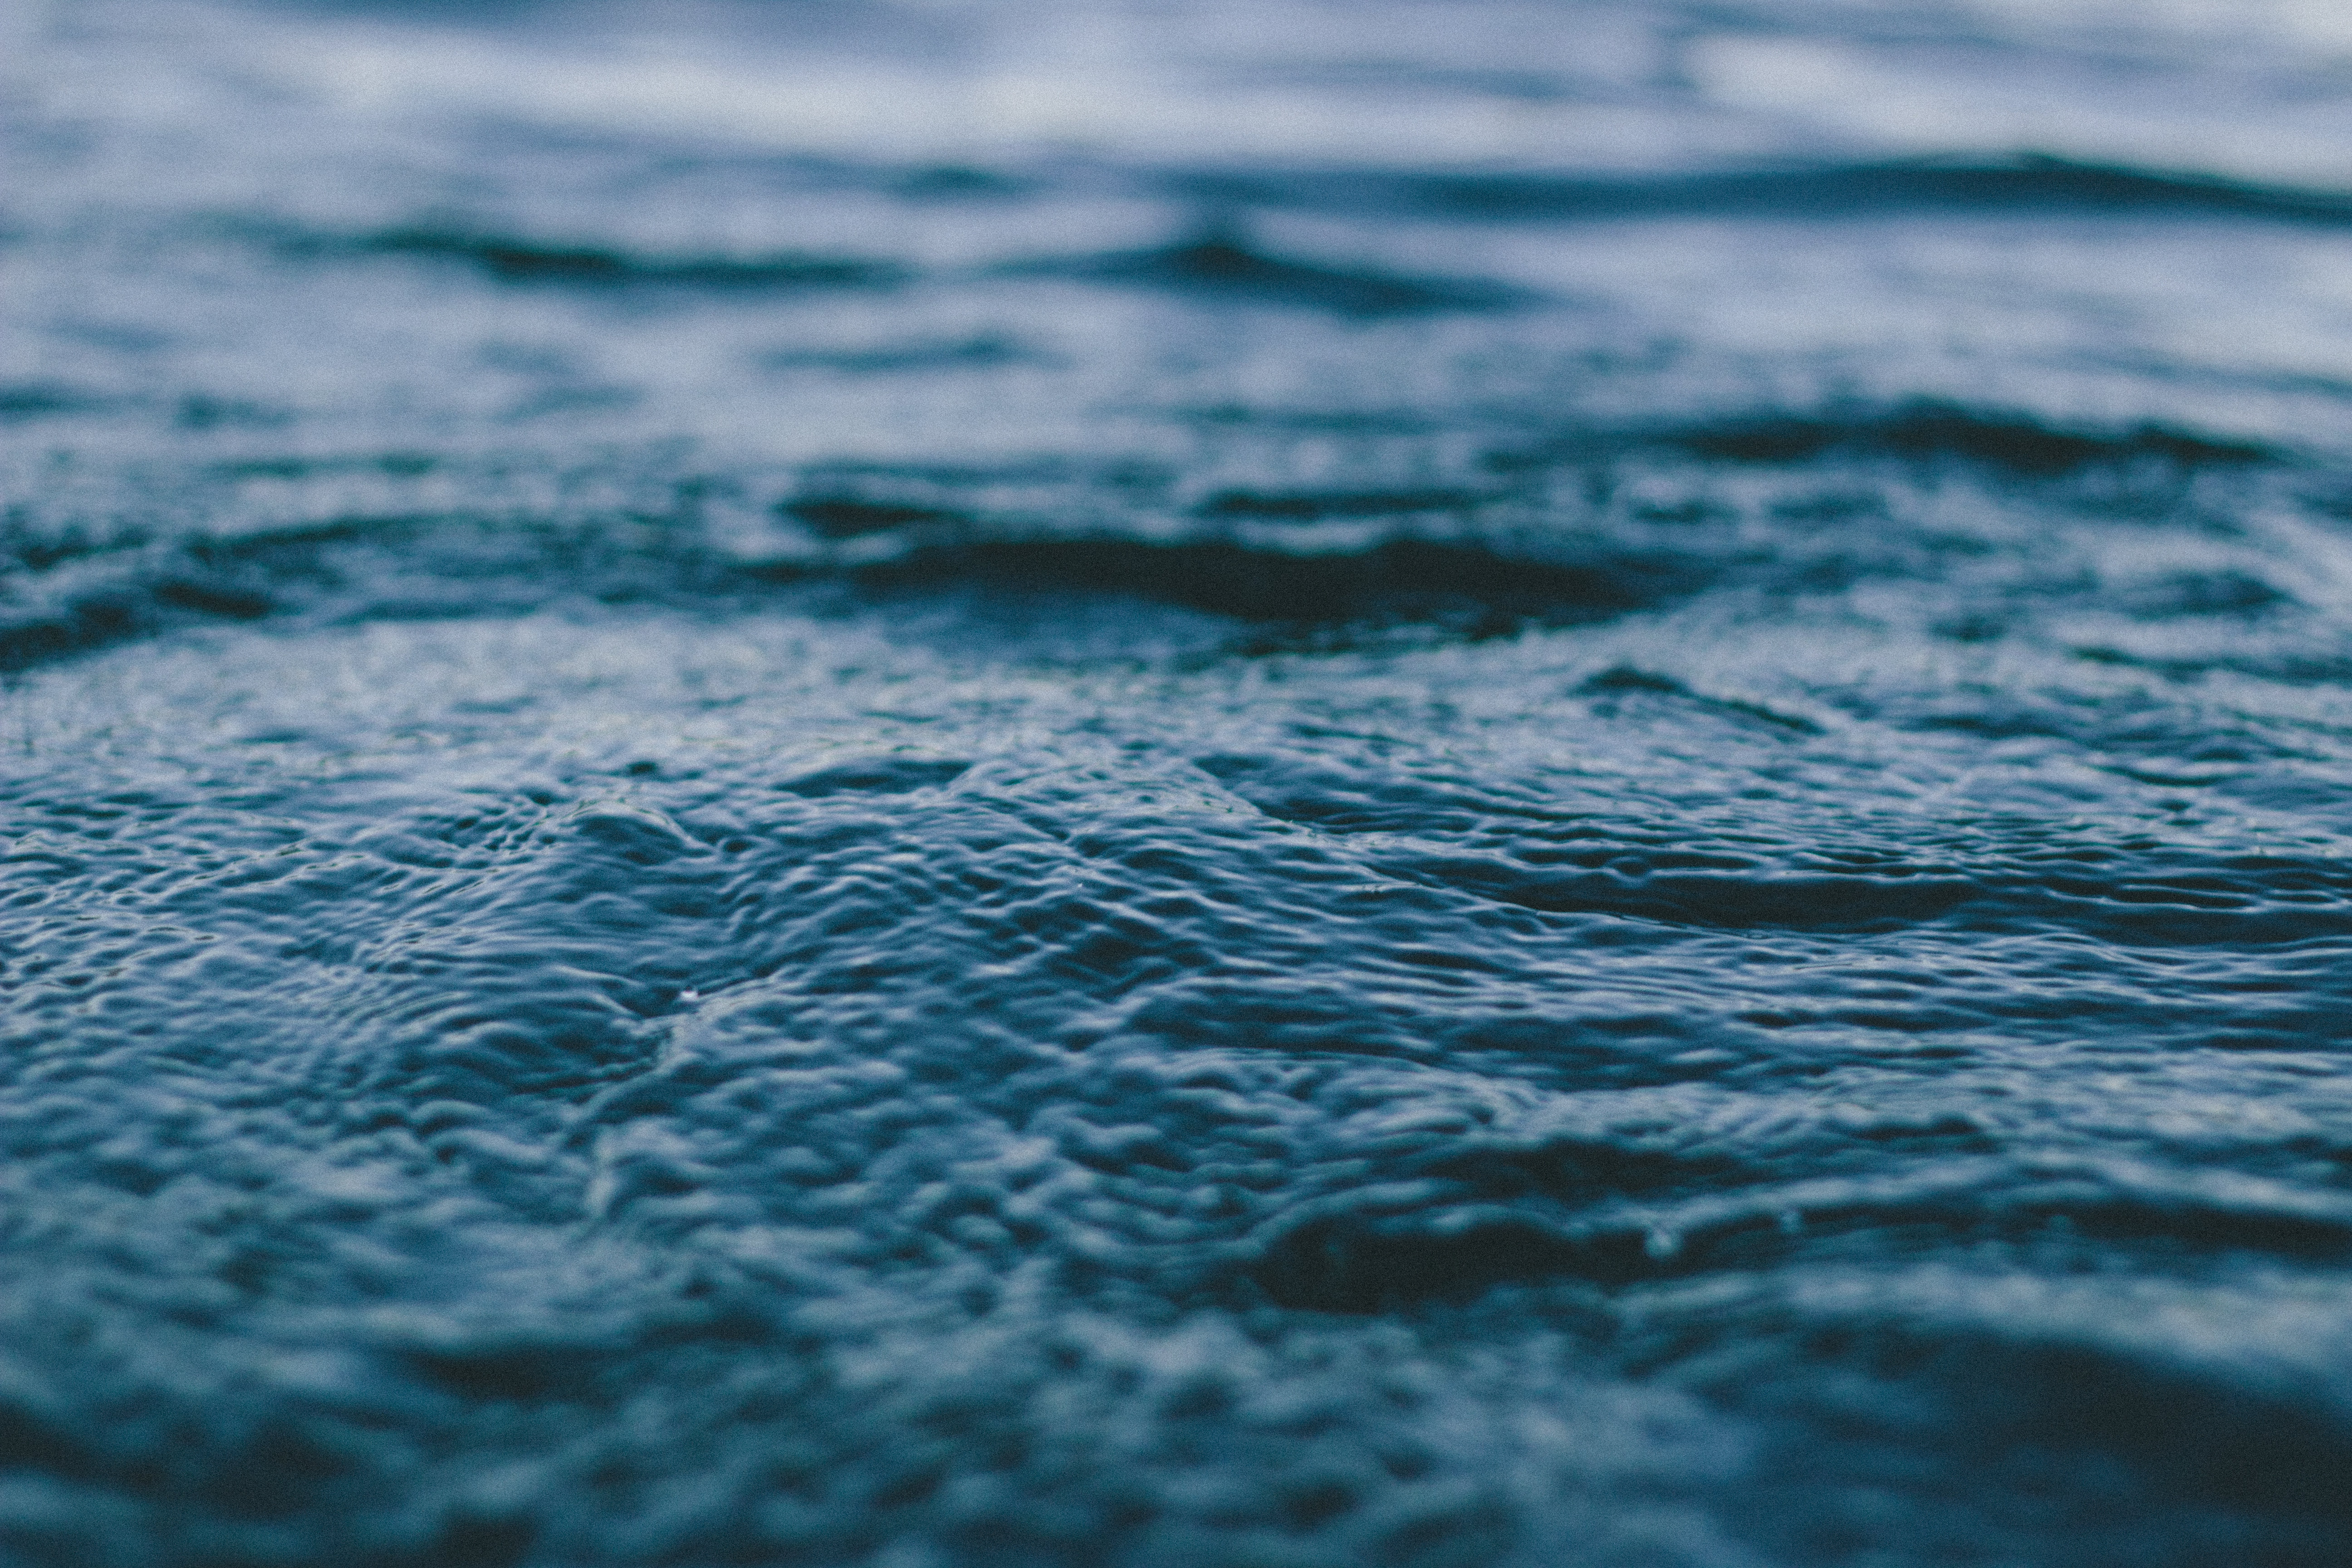
sea, coast, water, ocean, horizon, cloud, sky, sunlight, shore, wave, wind, blue, body of water, wind wave